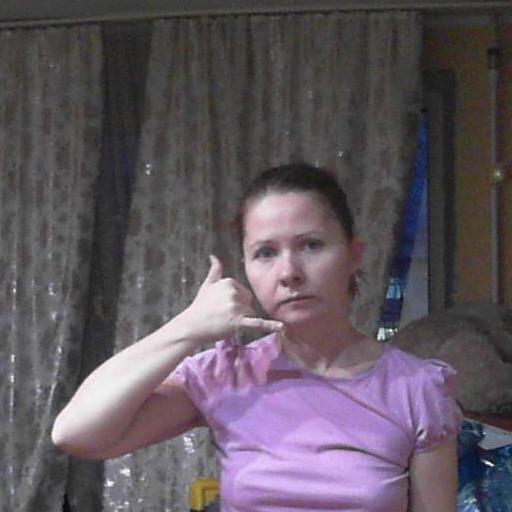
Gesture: call